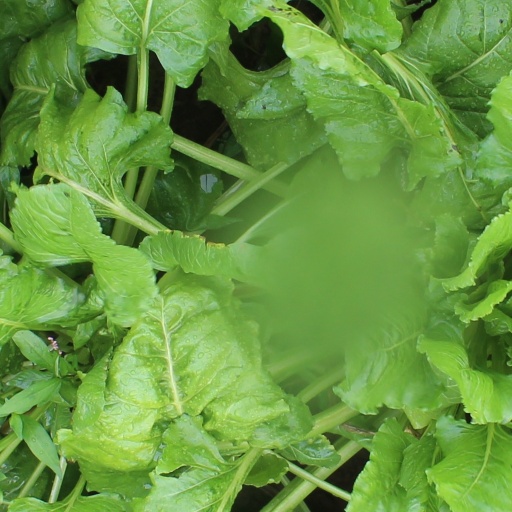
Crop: sugar beet